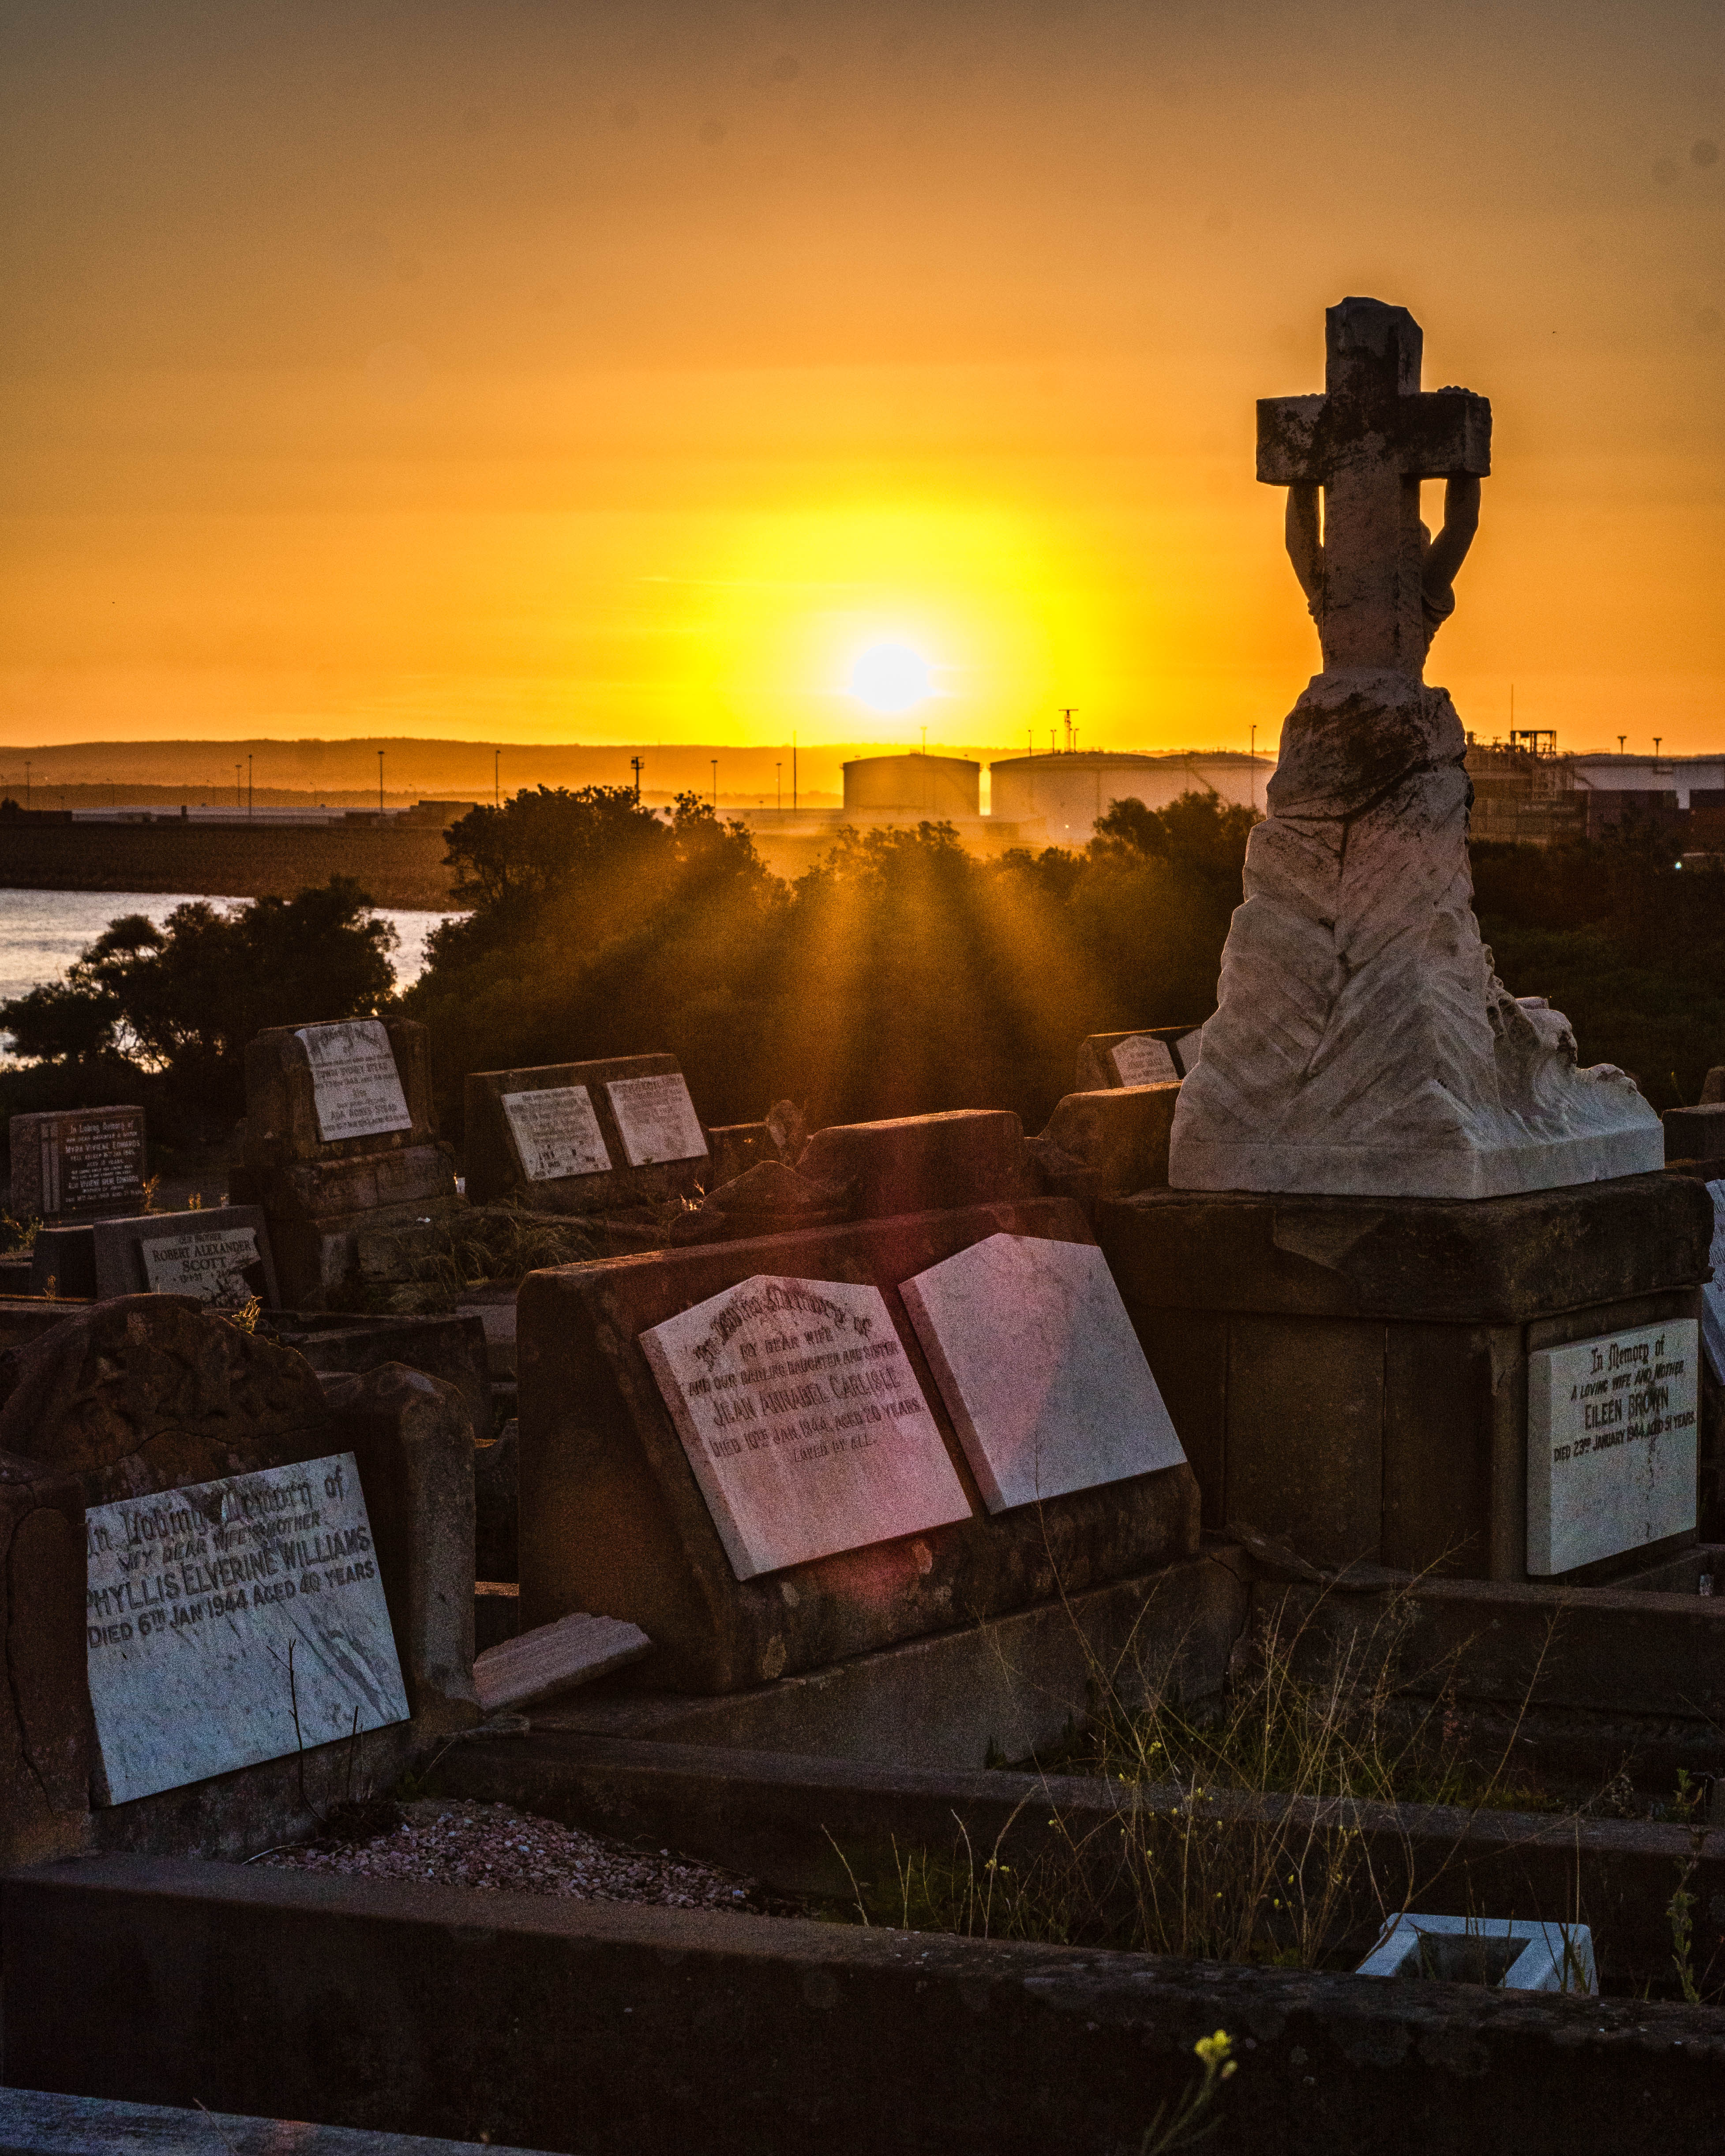
light, sunrise, sunset, night, sunlight, morning, dawn, dusk, evening, reflection, color, temple